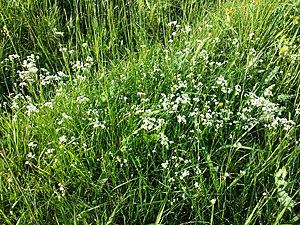
Asperula tinctoria, de noms communs Aspérule des teinturiers ou Aspérule tinctoriale, est une espèce de plantes vivaces de la famille des Rubiaceae et du genre Asperula.